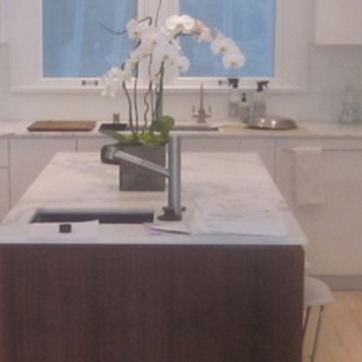
Material: metal